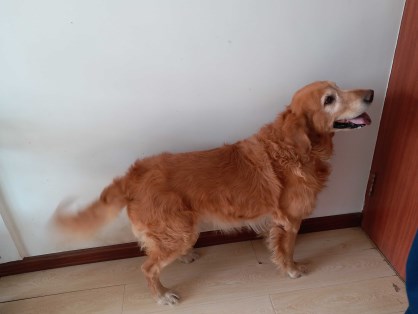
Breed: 5355-n000126-golden_retriever